Demographic history of Bačka

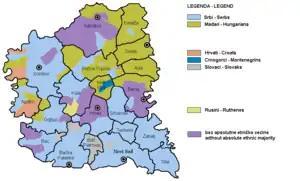
Ethnic map of Serbian Bačka in 2002

According to the 2002 census, Serbian part of Bačka had a population of 1,022,524 inhabitants, composed of: